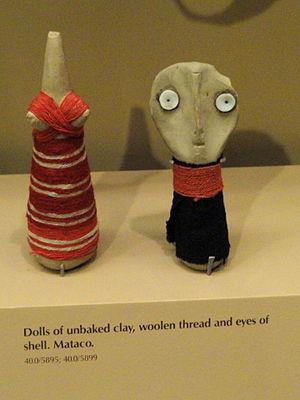
La province du Chaco est une subdivision de l'Argentine située au nord du pays. Elle est bordée à l'ouest par les provinces de Salta et de Santiago del Estero, au sud par celle de Santa Fe, au sud-est par celle de Corrientes et par le Paraguay et à l'est et au nord par la province de Formosa.
La province de Formosa est une province de l'Argentine, située au nord-est du pays. Elle est bordée à l'ouest par la province de Salta, au sud par celle de Chaco et à l'est comme au nord par le Paraguay. Sa capitale est Formosa.